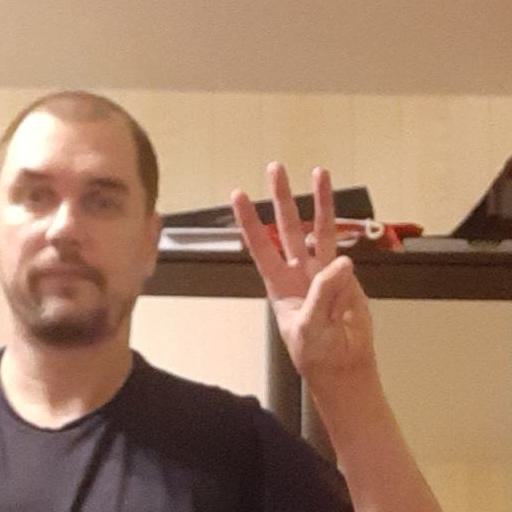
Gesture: three